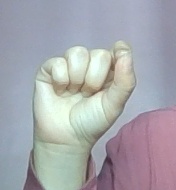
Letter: fa